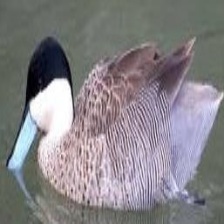
Species: PUNA TEAL
Scientific name: ANAS PUNA
ImageNet parent category: drake